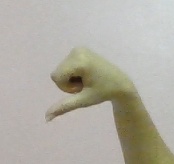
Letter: waw